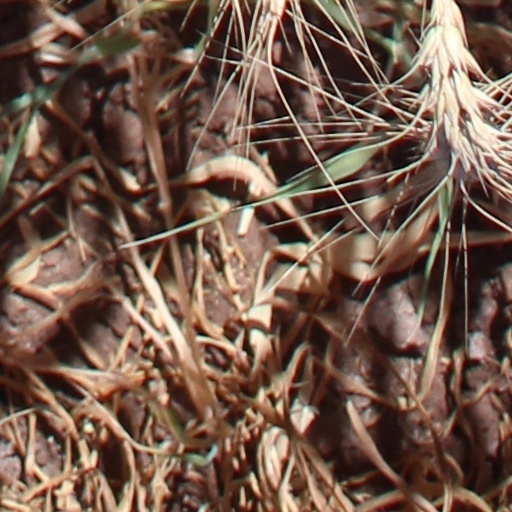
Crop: wheat